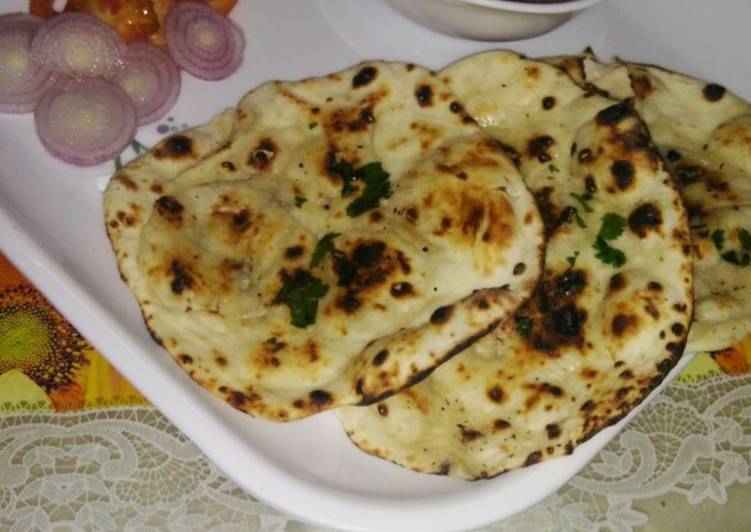
Dish: butter_naan